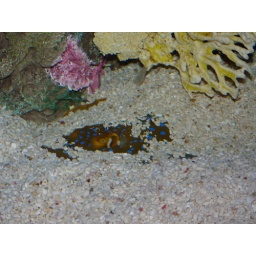
pretty fish buried in the sand